European University at Saint Petersburg

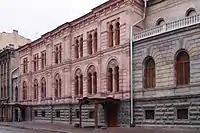
"EUSP" building in the 21st century

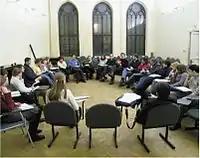
Debates in the conference hall, 2004

The university is a member of the University of the Arctic. UArctic is an international cooperative network based in the Circumpolar Arctic region, consisting of more than 200 universities, colleges, and other organizations with an interest in promoting education and research in the Arctic region. The collaboration has been paused after the beginning of the Russo-Ukrainian War in 2022.